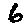
Label: 6